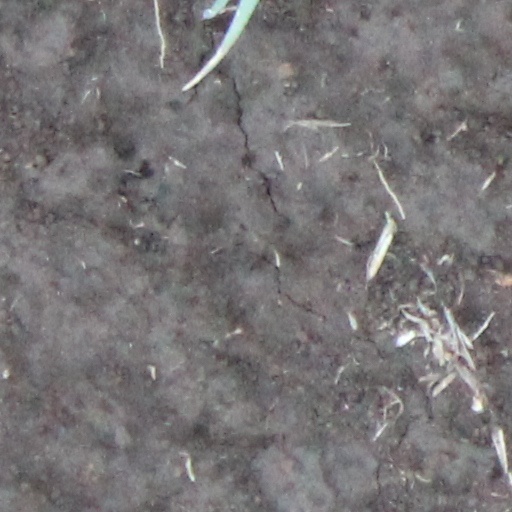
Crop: wheat